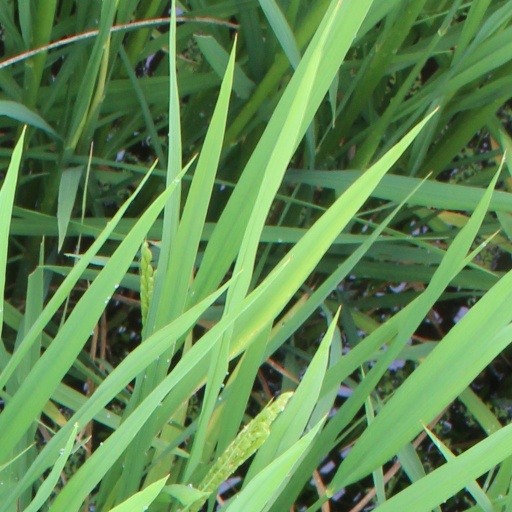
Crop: rice